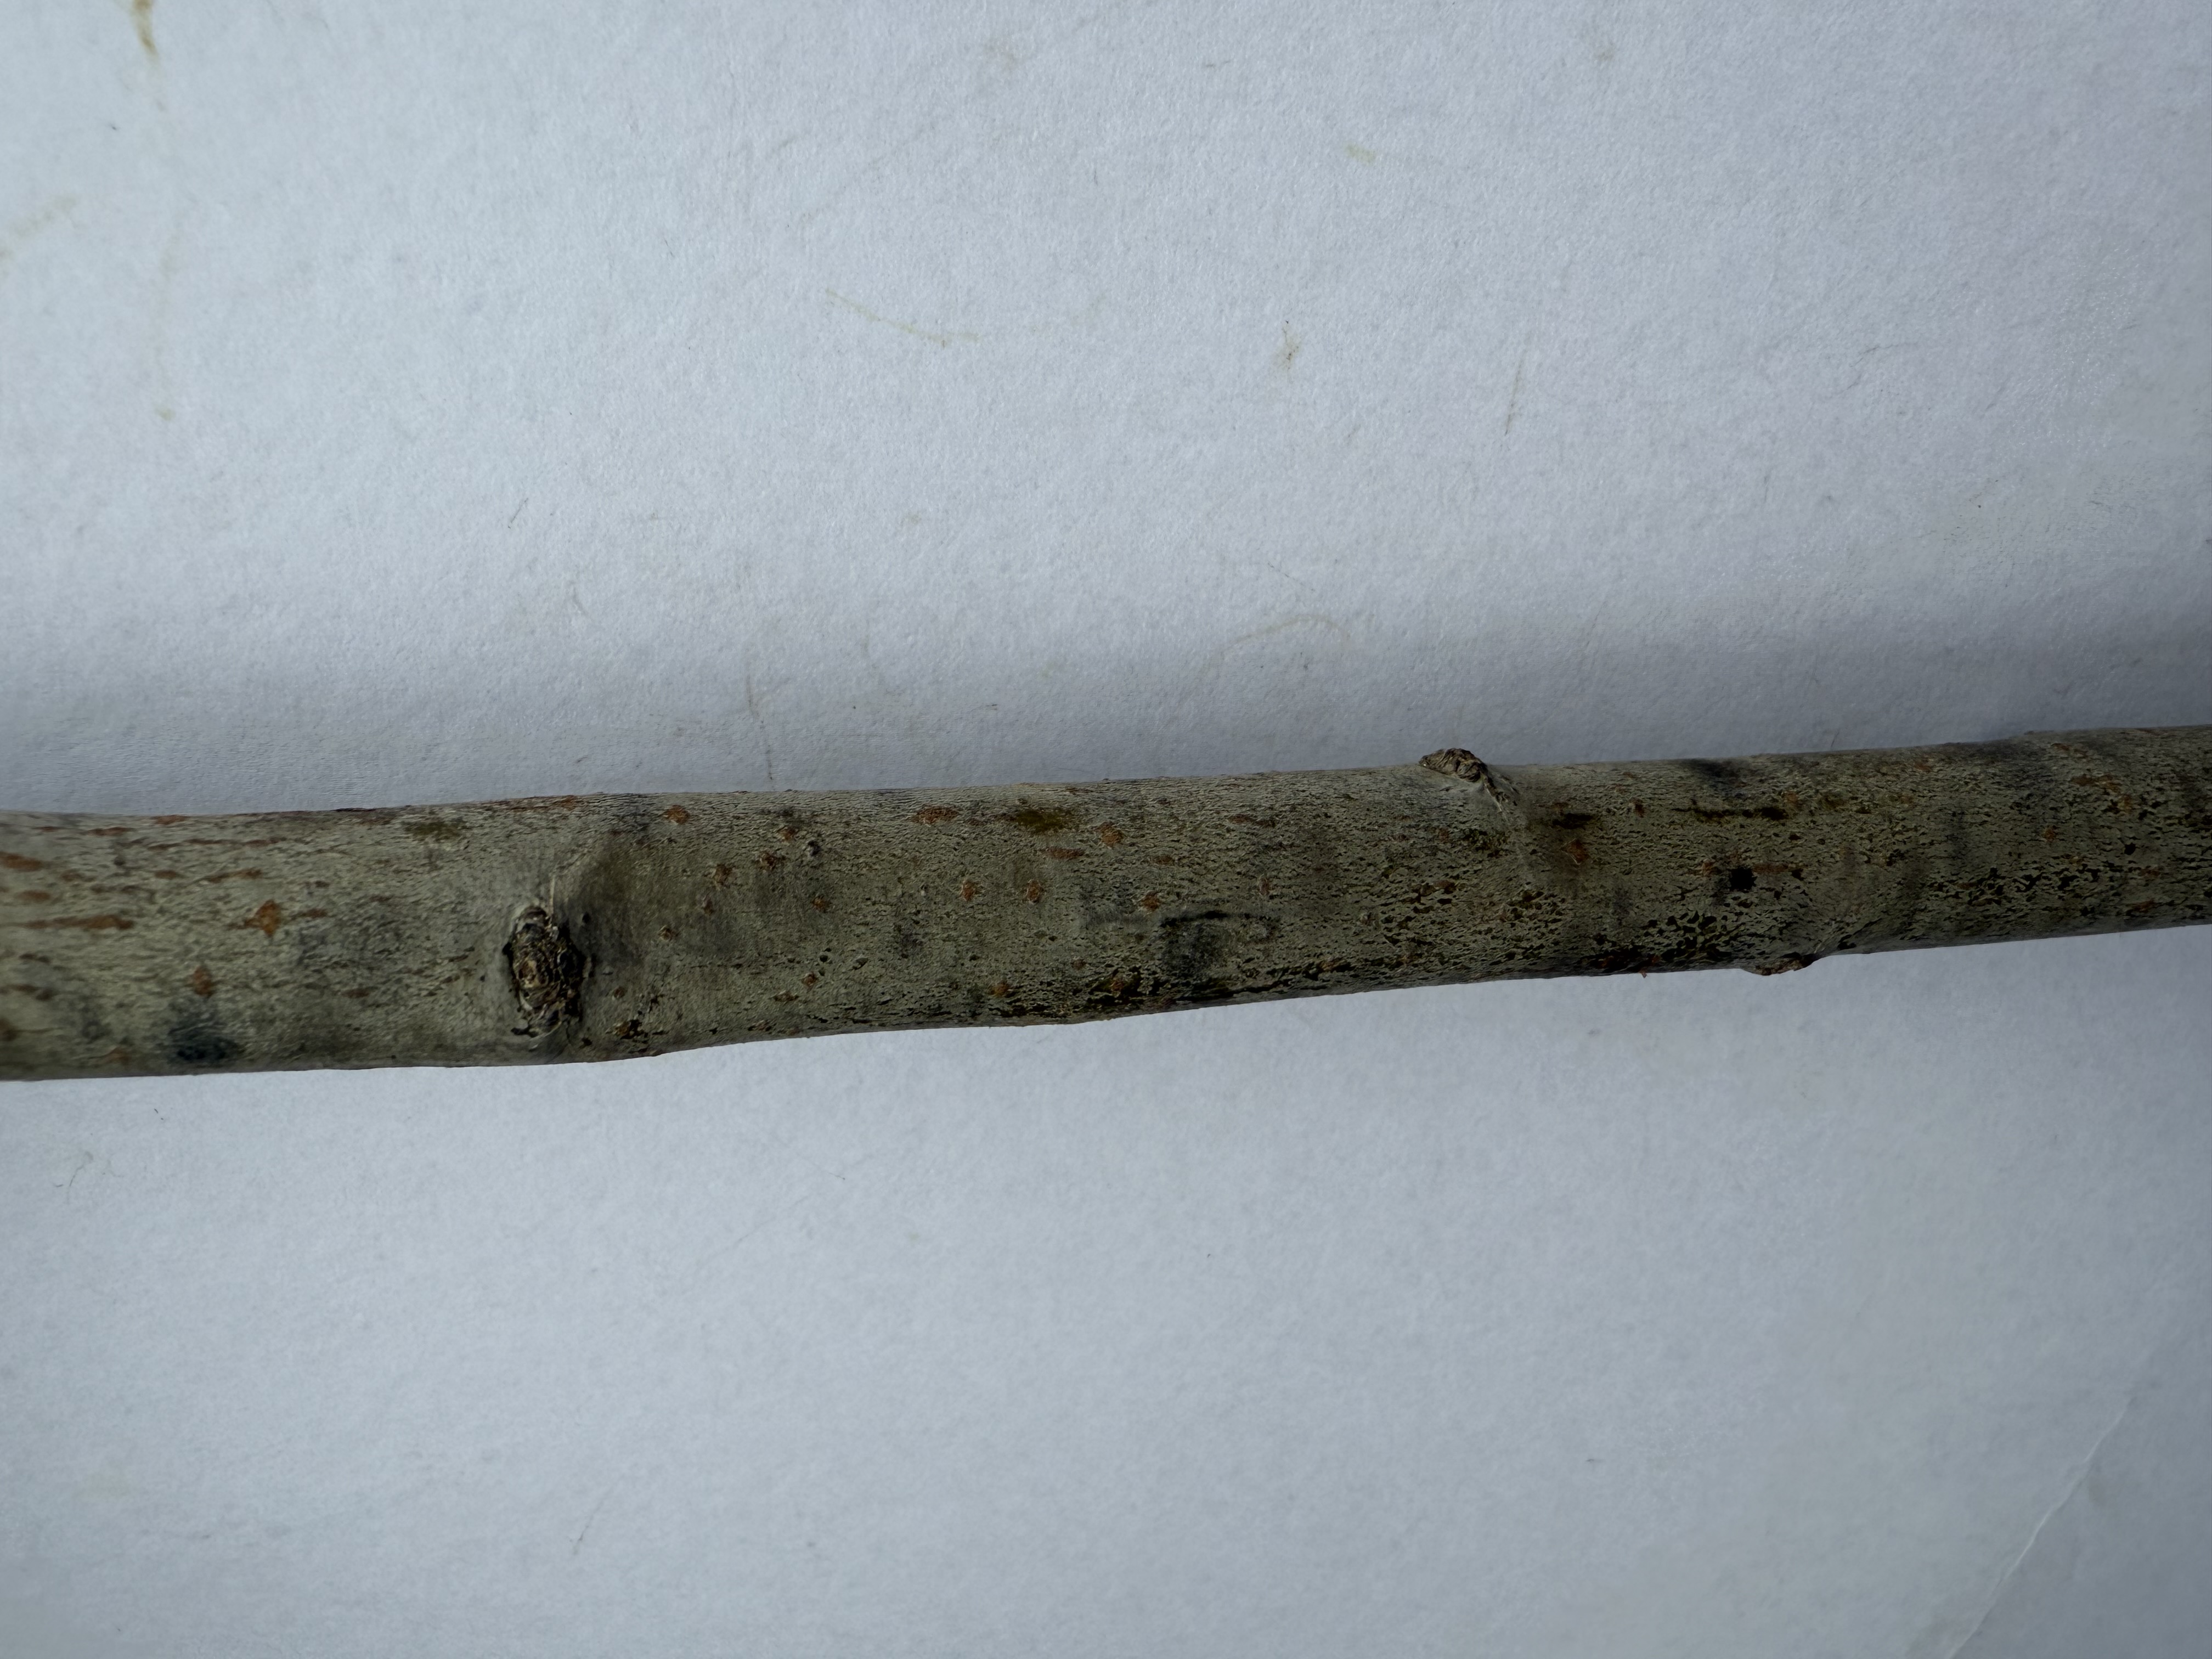
Variety: Santa Maria Pear